4th Infantry Division (United States)

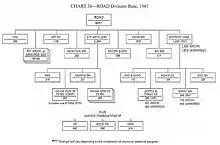
The standard organization chart for a ROAD division

The 4th Infantry Division suffered the highest number of battle casualties of any U.S. infantry division that was only engaged in one campaign or theater of World War II.